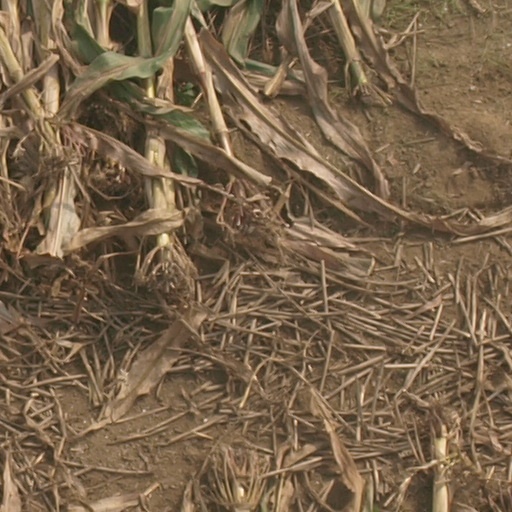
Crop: maize; corn